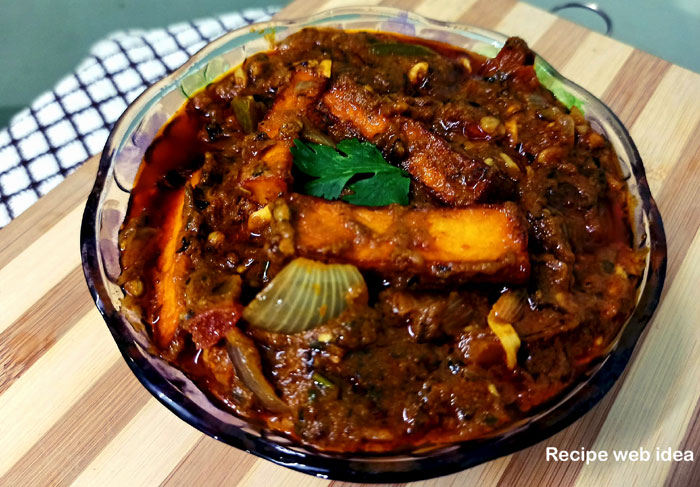
Dish: kadai_paneer